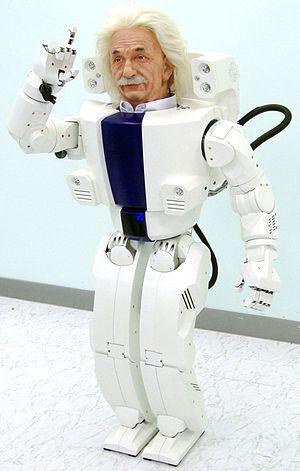
Hubo est un robot humanoïde sud-coréen. Il a été développé par le KAIST.